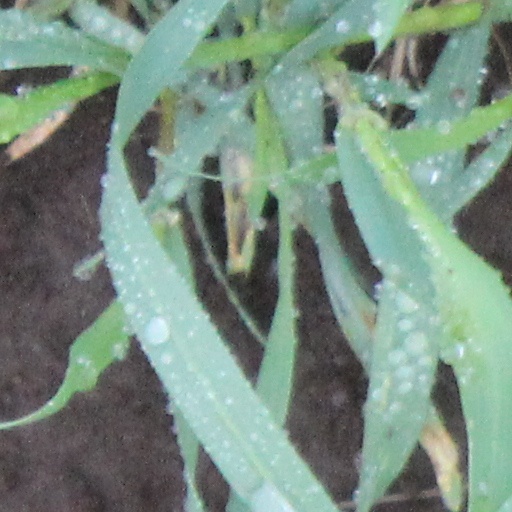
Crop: wheat